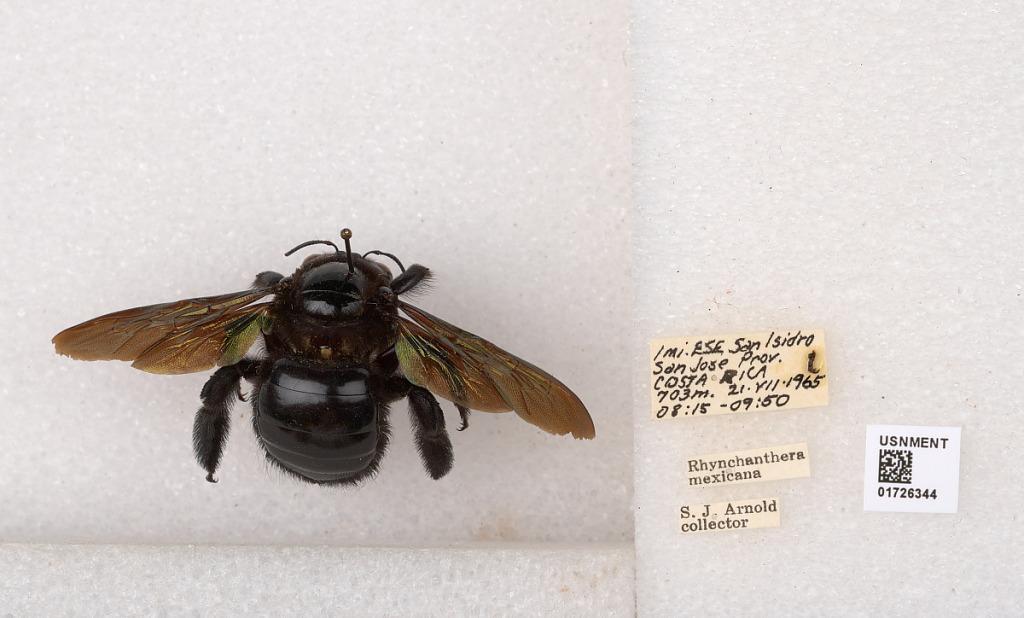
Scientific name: Xylocopa (Neoxylocopa) frontalis (Olivier)
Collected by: J. Araujo
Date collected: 1965-7-21
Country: Costa Rica
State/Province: San Jose
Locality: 1 mi. ESE San Isidro